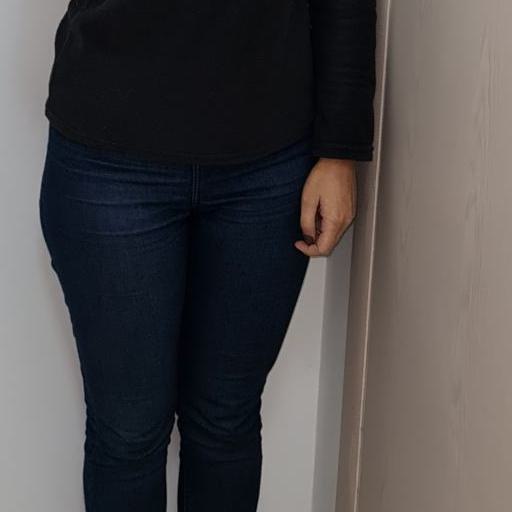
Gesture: no_gesture